Claus en Kaan Architecten

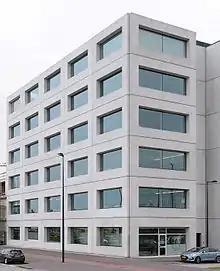
The former Claus en Kaan Office in Amsterdam, Netherlands, was designed by the firm

Claus en Kaan Architecten was a Dutch architecture firm founded in 1987 by Felix Claus and Kees Kaan, led together with partners Vincent Panhuysen and Dikkie Scipio.